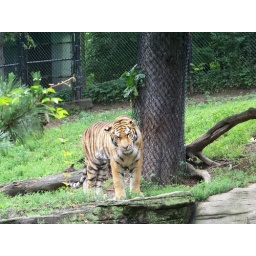
This tiger at the Pittsburgh Zoo was watching a duck swimming along in his pond below